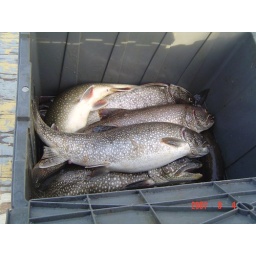
155 11 lakers in the fish box